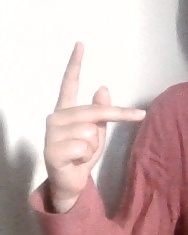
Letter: dha